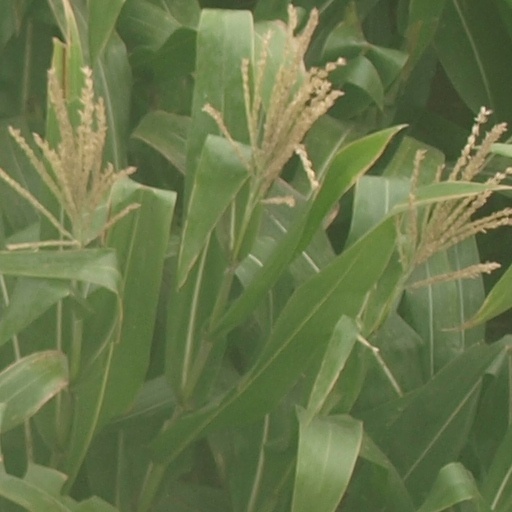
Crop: maize; corn